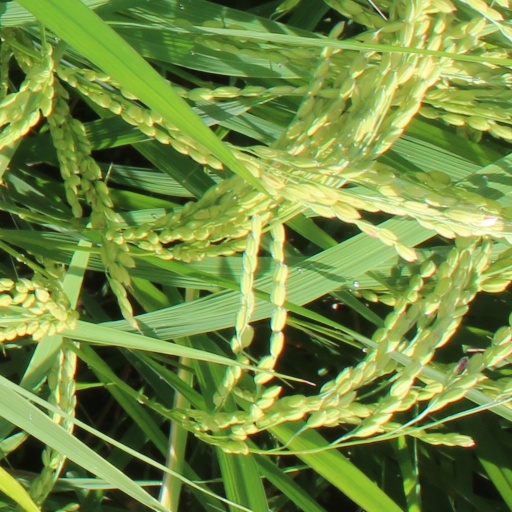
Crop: rice